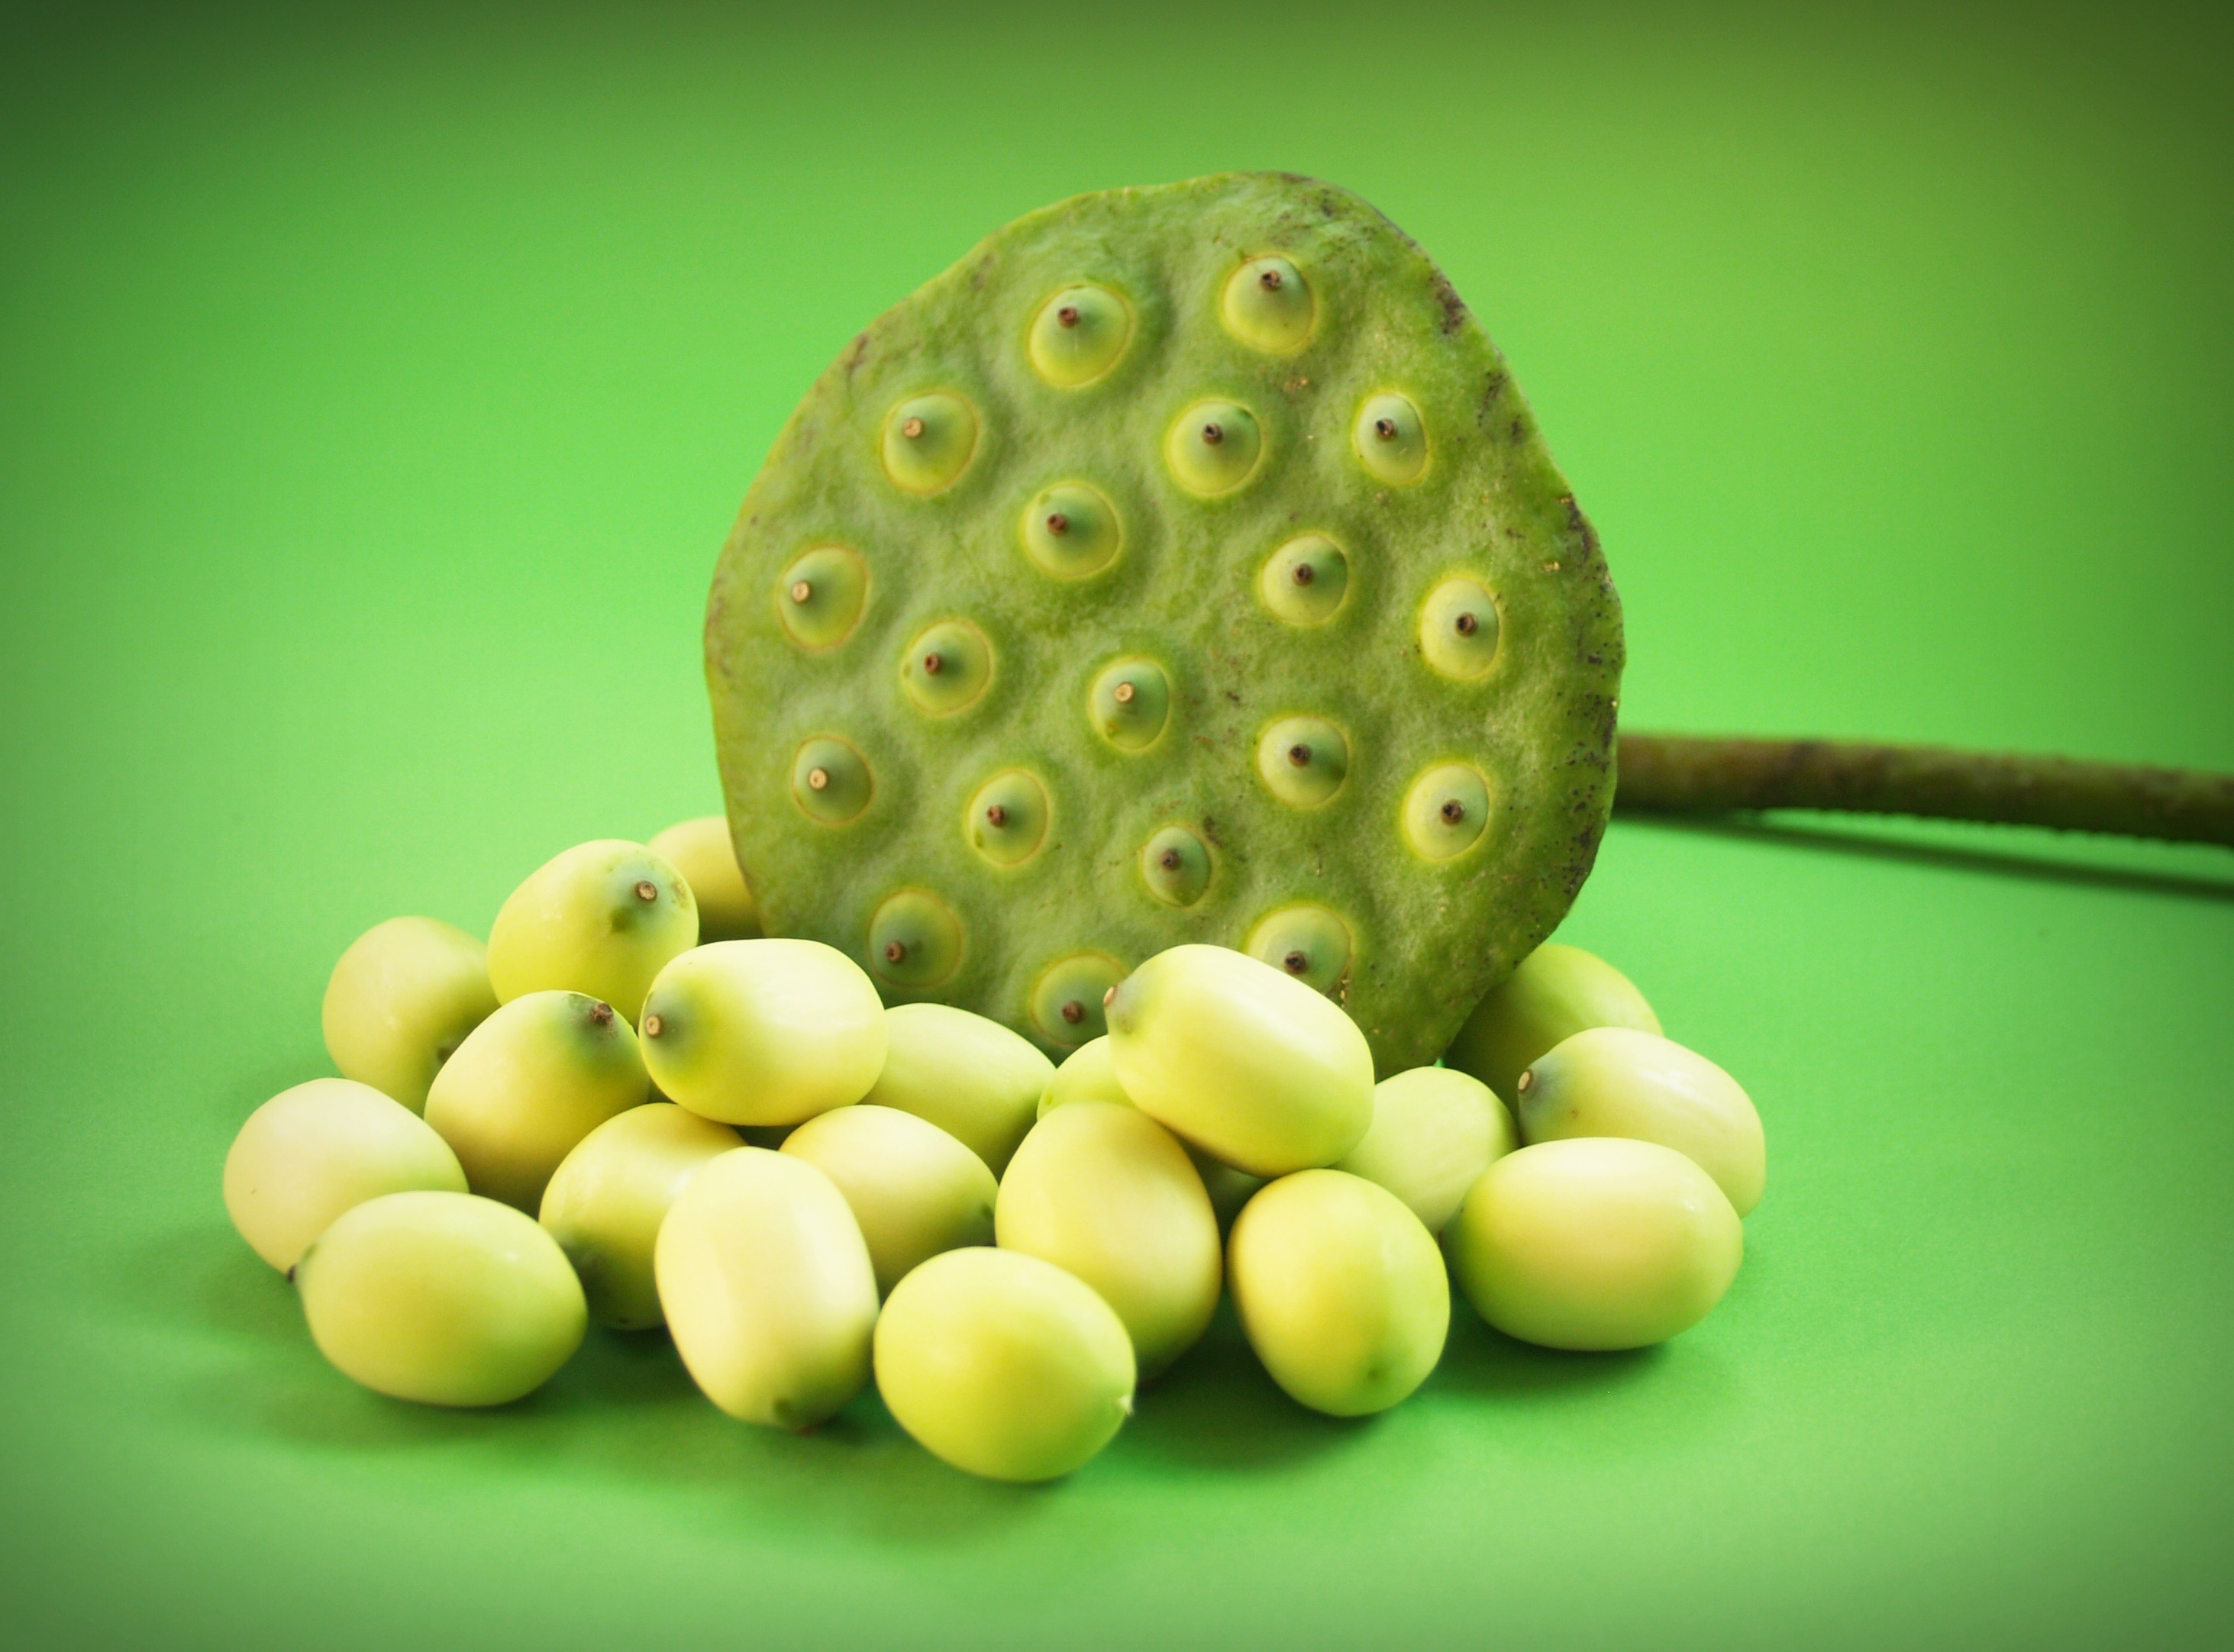
water, nature, group, plant, white, photography, fruit, sweet, leaf, seed, round, flower, lake, isolated, river, food, green, ingredient, produce, vegetable, crop, tropical, macro, natural, fresh, asia, care, botany, aquatic, nut, yellow, agriculture, closeup, medicine, close, dessert, pod, flora, freshness, close up, background, seedpod, lotus, up, beautiful, detail, lily, indian, waterlily, organic, east, macro photography, herbal, flowering plant, land plant